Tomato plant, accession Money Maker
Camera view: vertical (180 deg); turntable rotation: 240 degrees
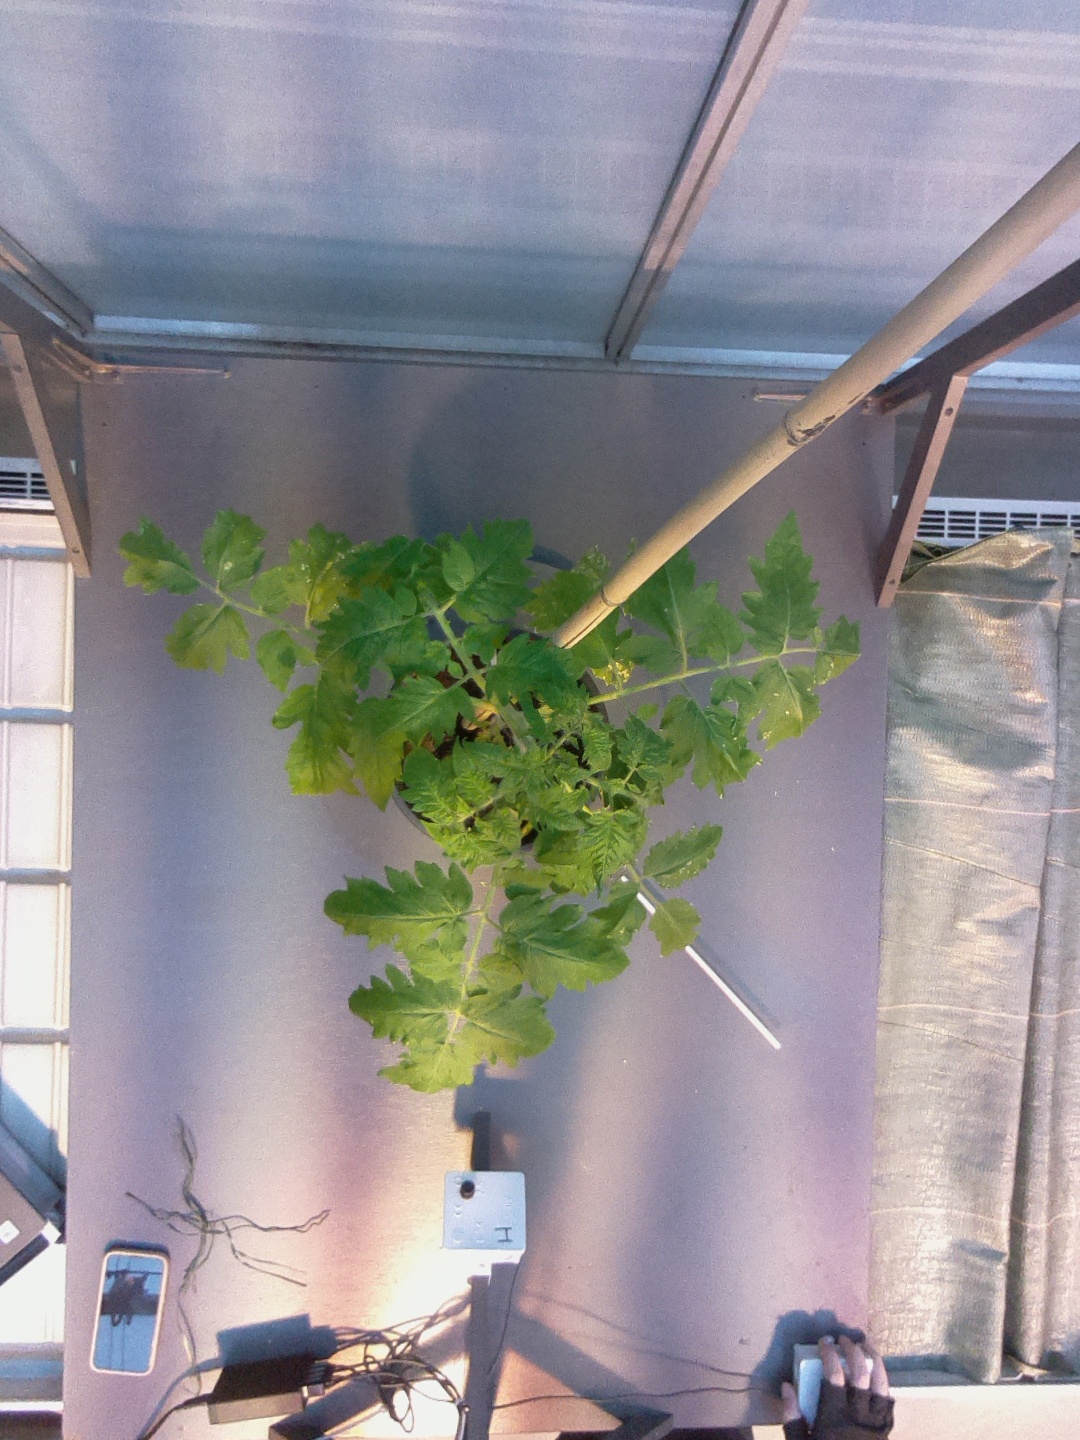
BBCH growth stage 20: First Side shoot start formed